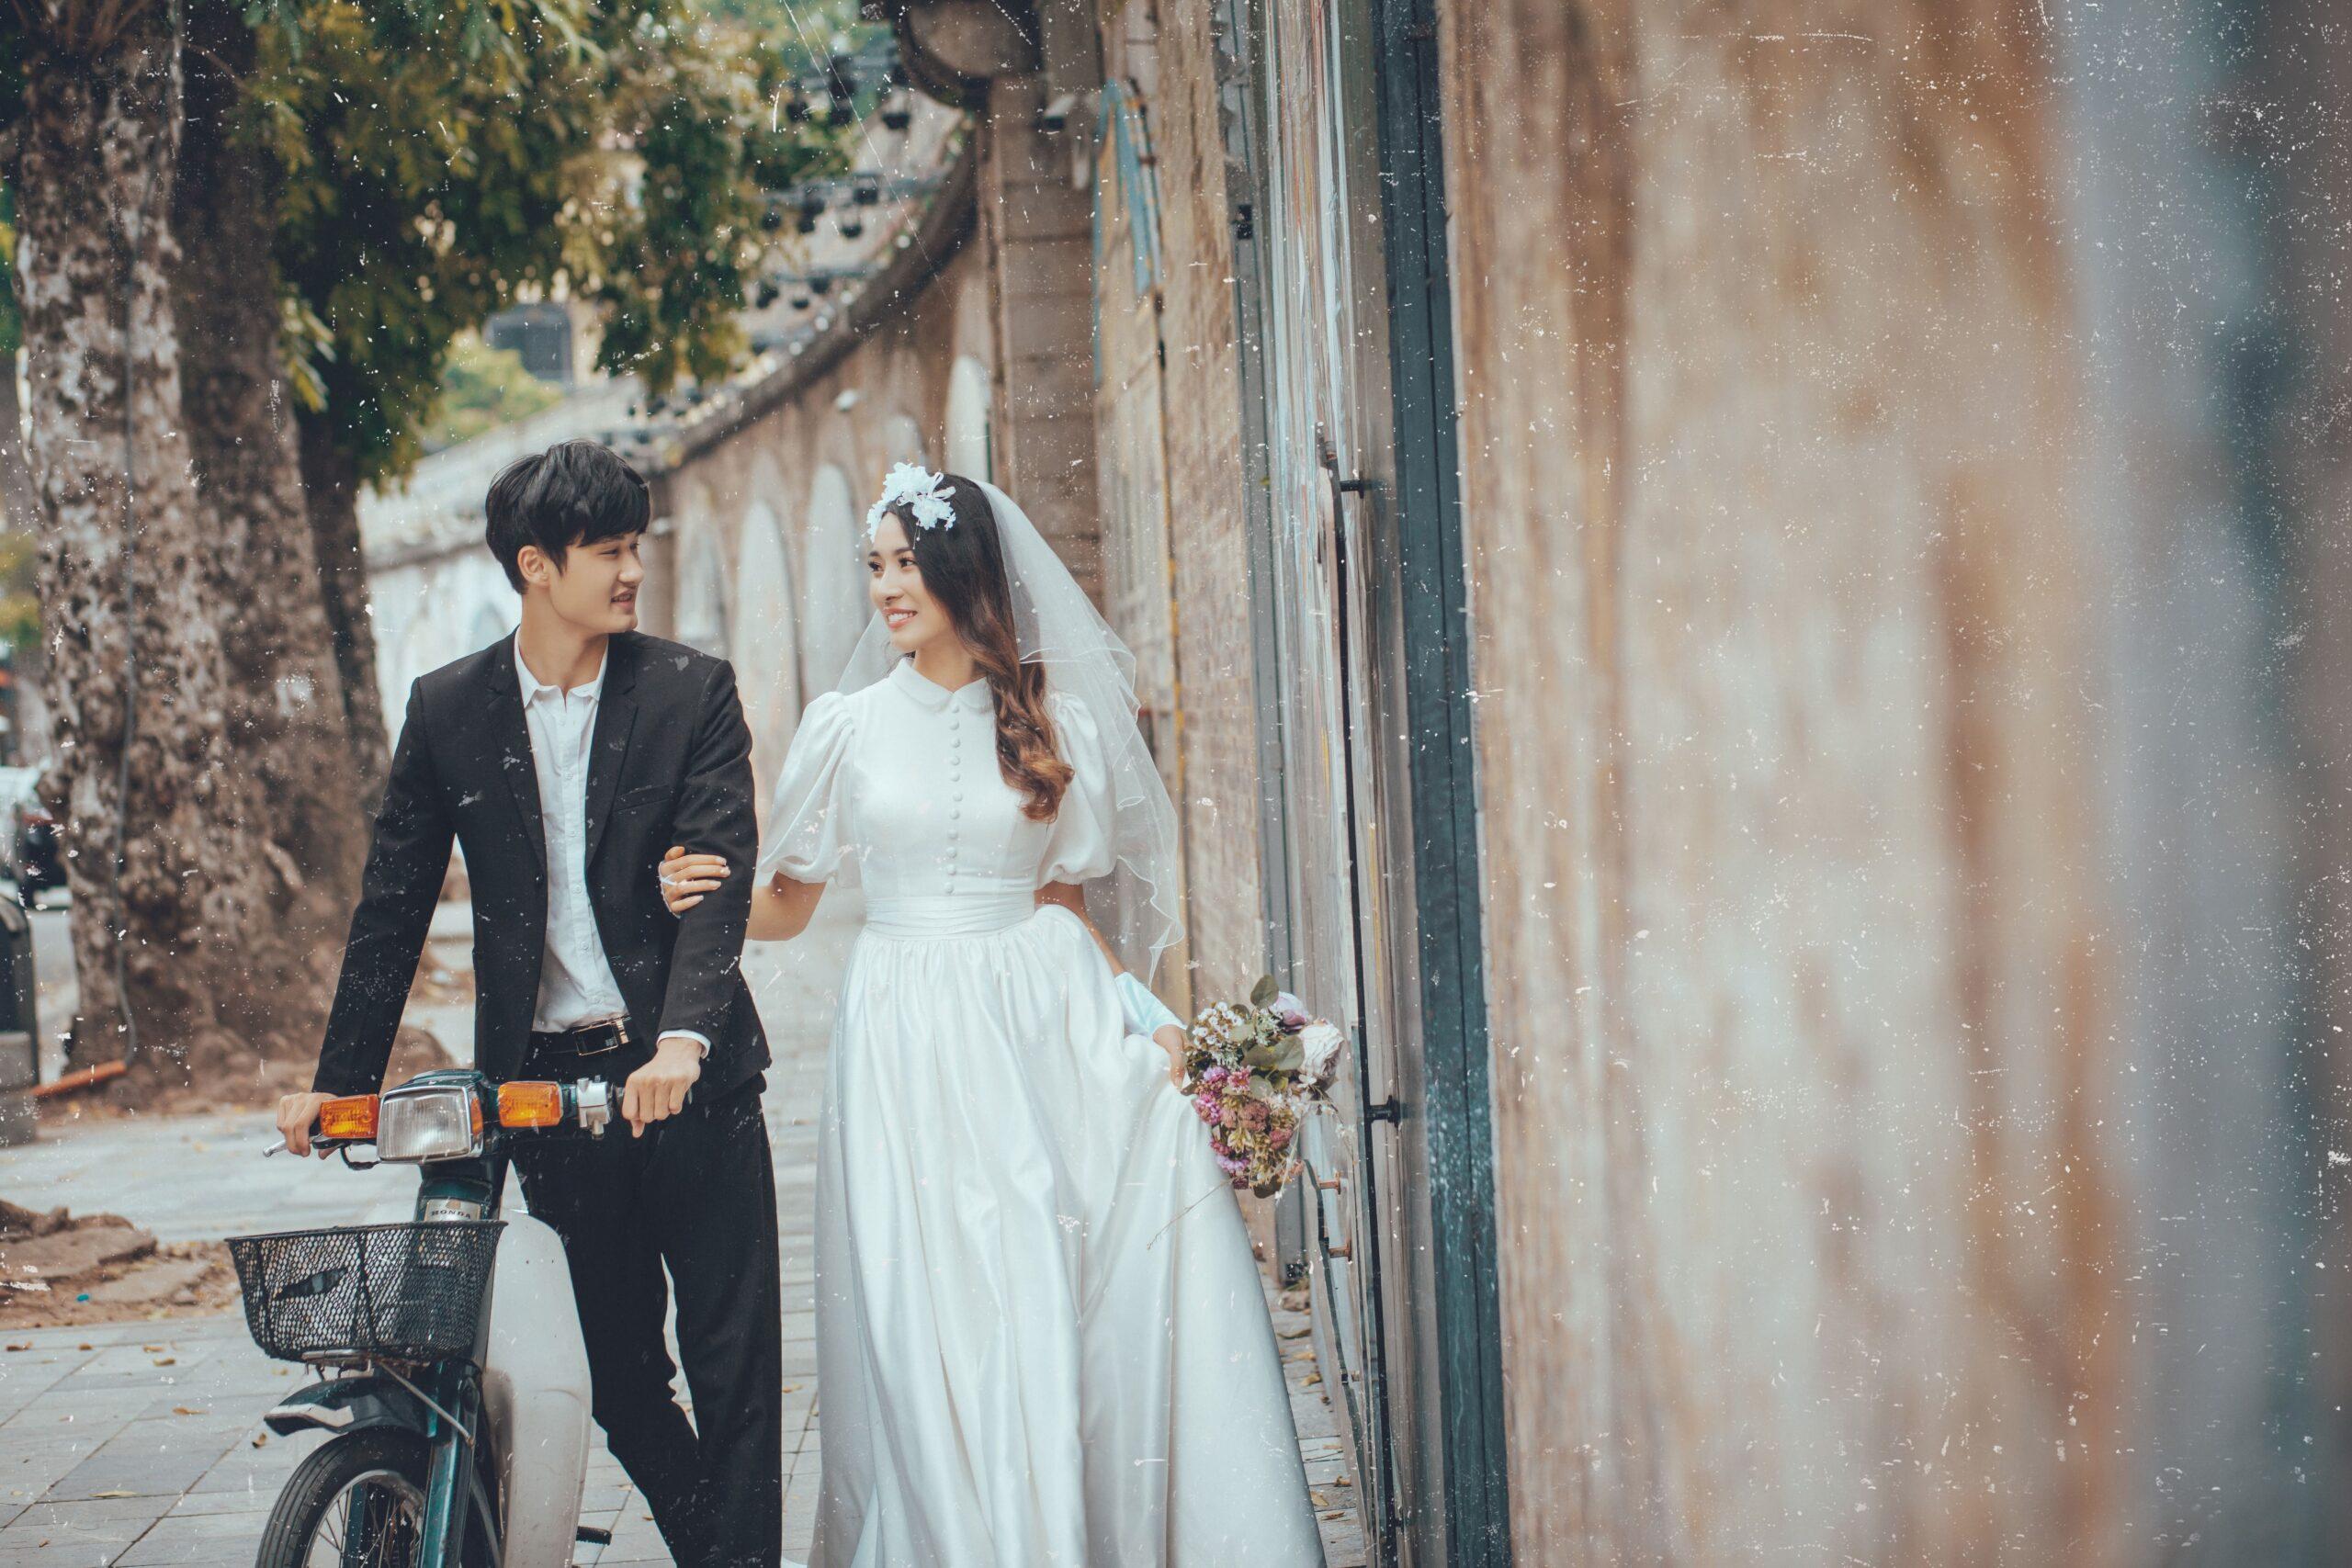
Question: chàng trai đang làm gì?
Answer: đang dắt một chiếc xe